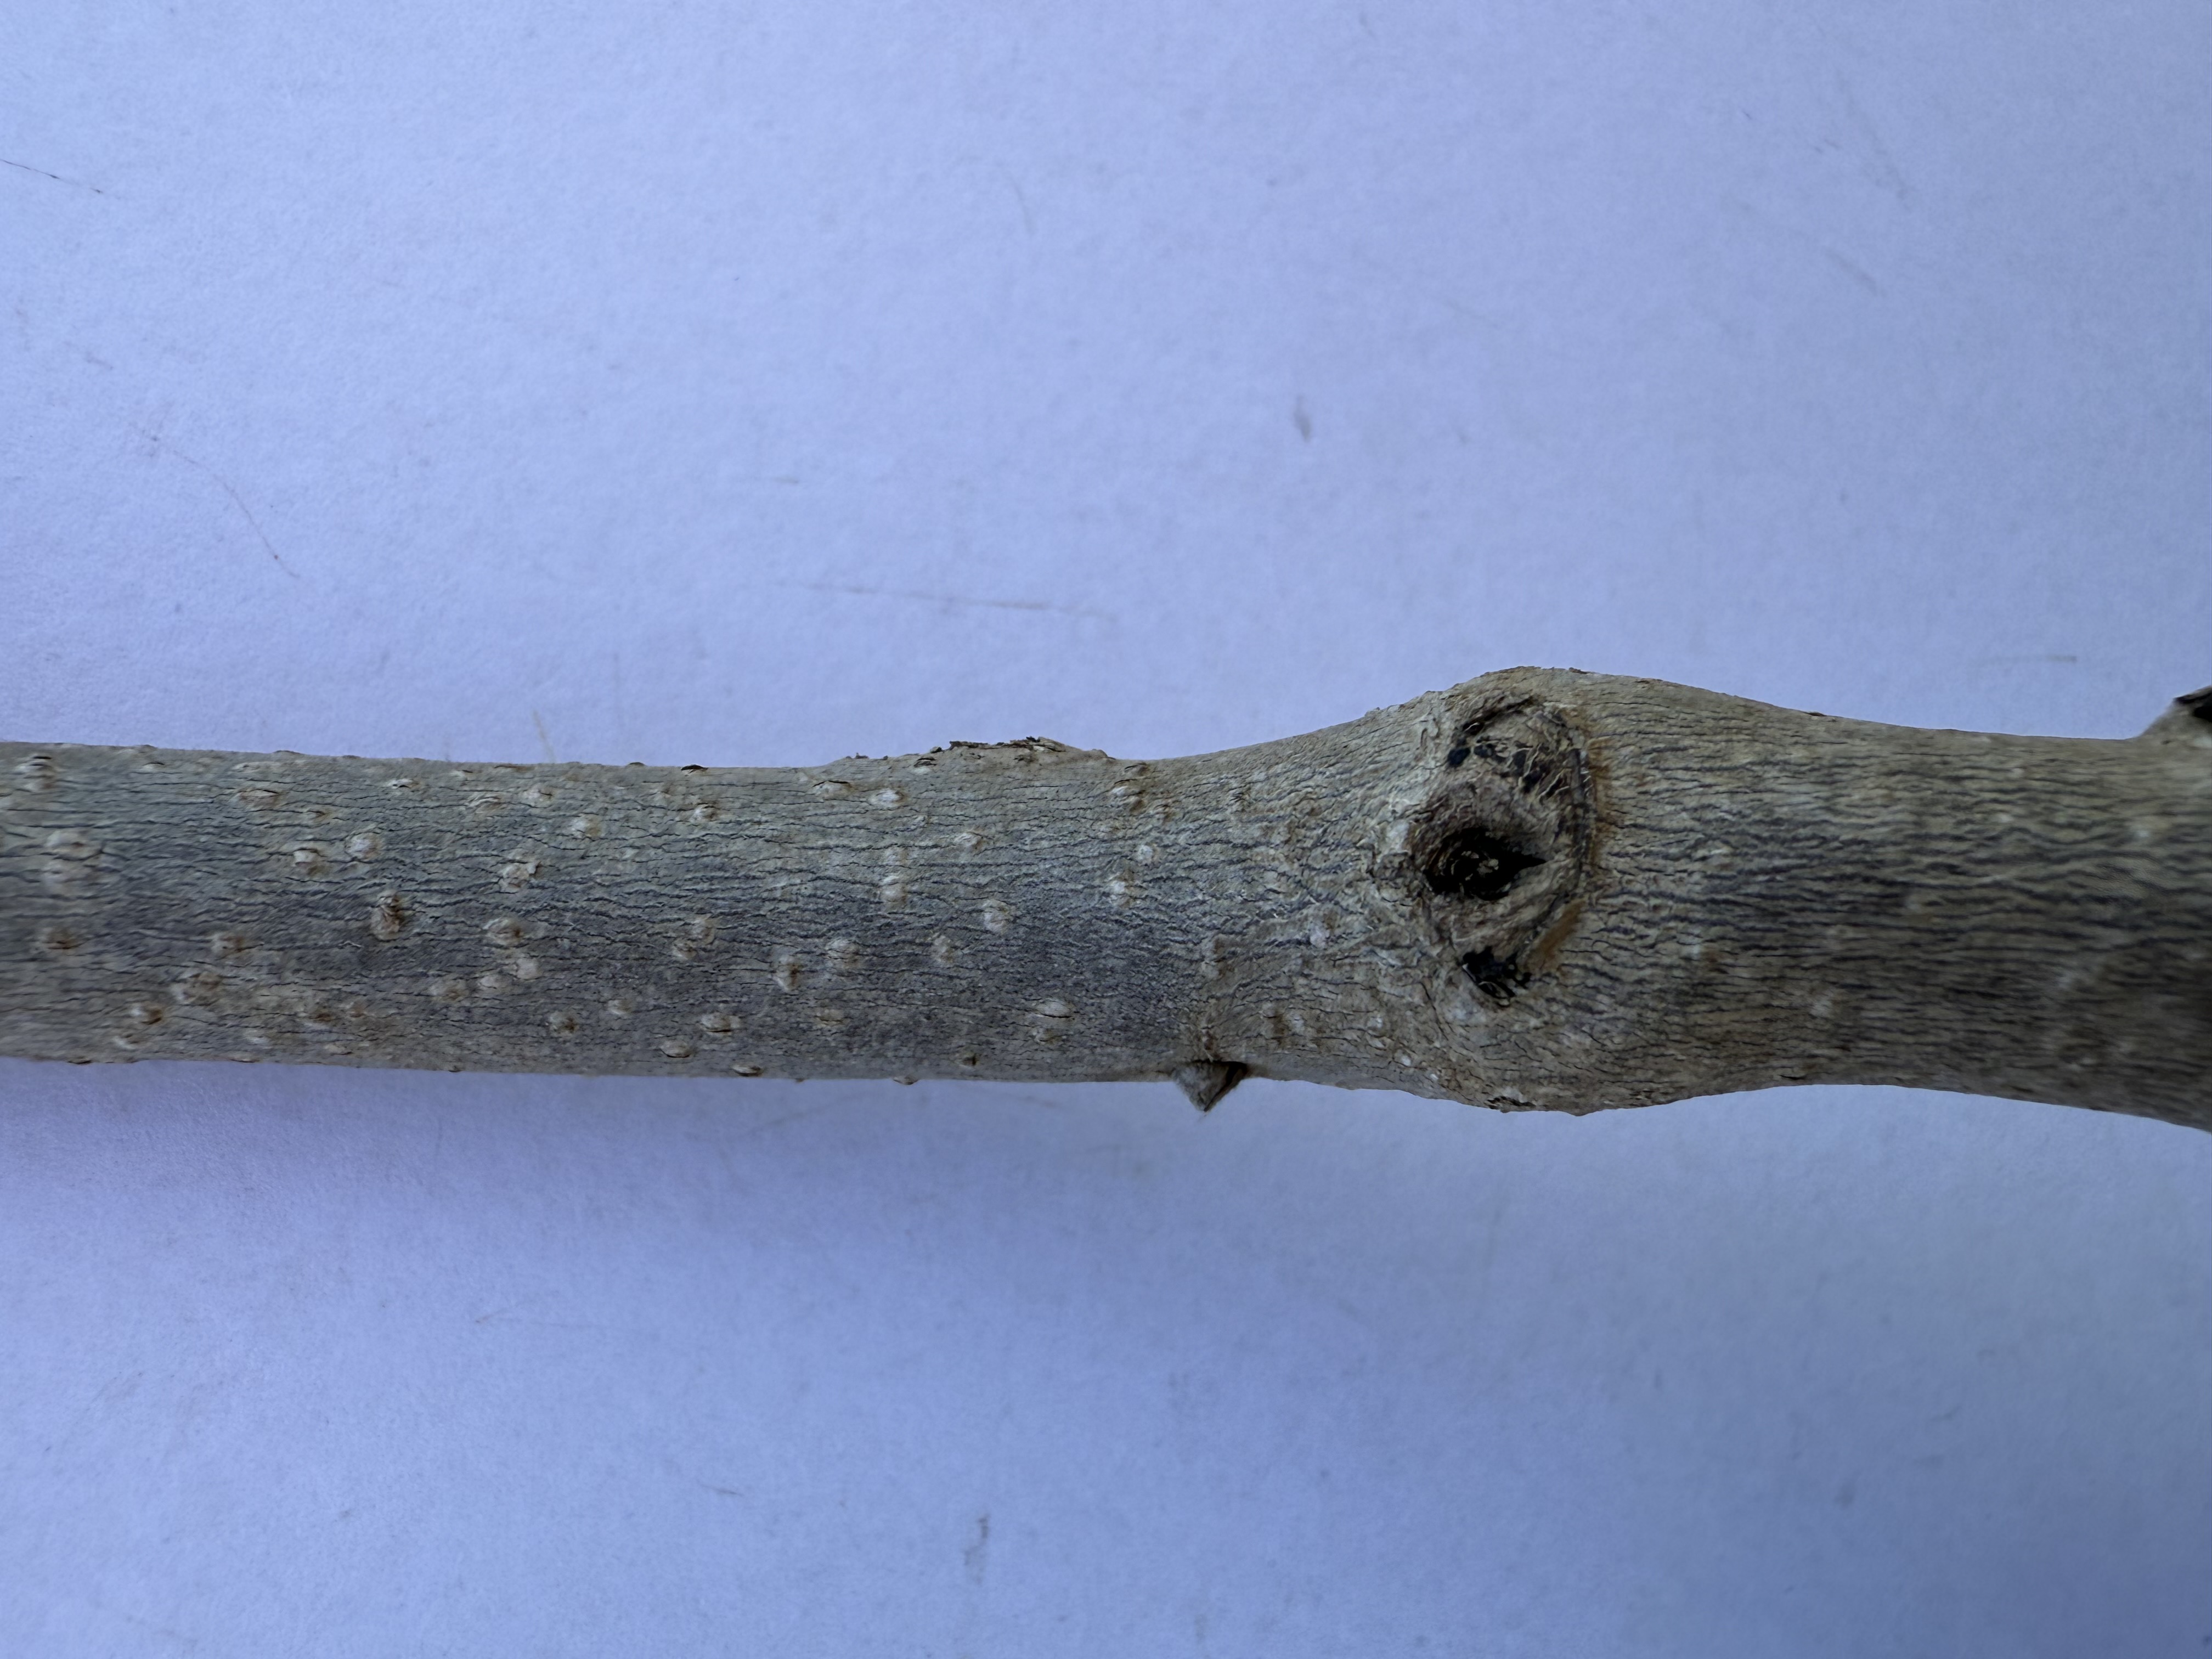
Variety: Chocolate Persimmon